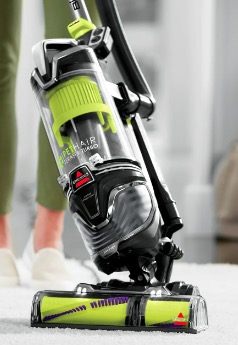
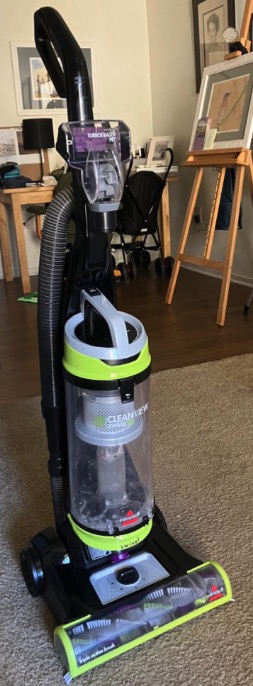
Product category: items_vacuum
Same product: no